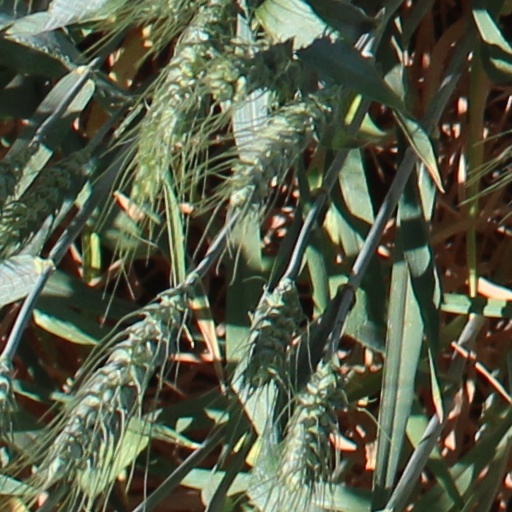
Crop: wheat